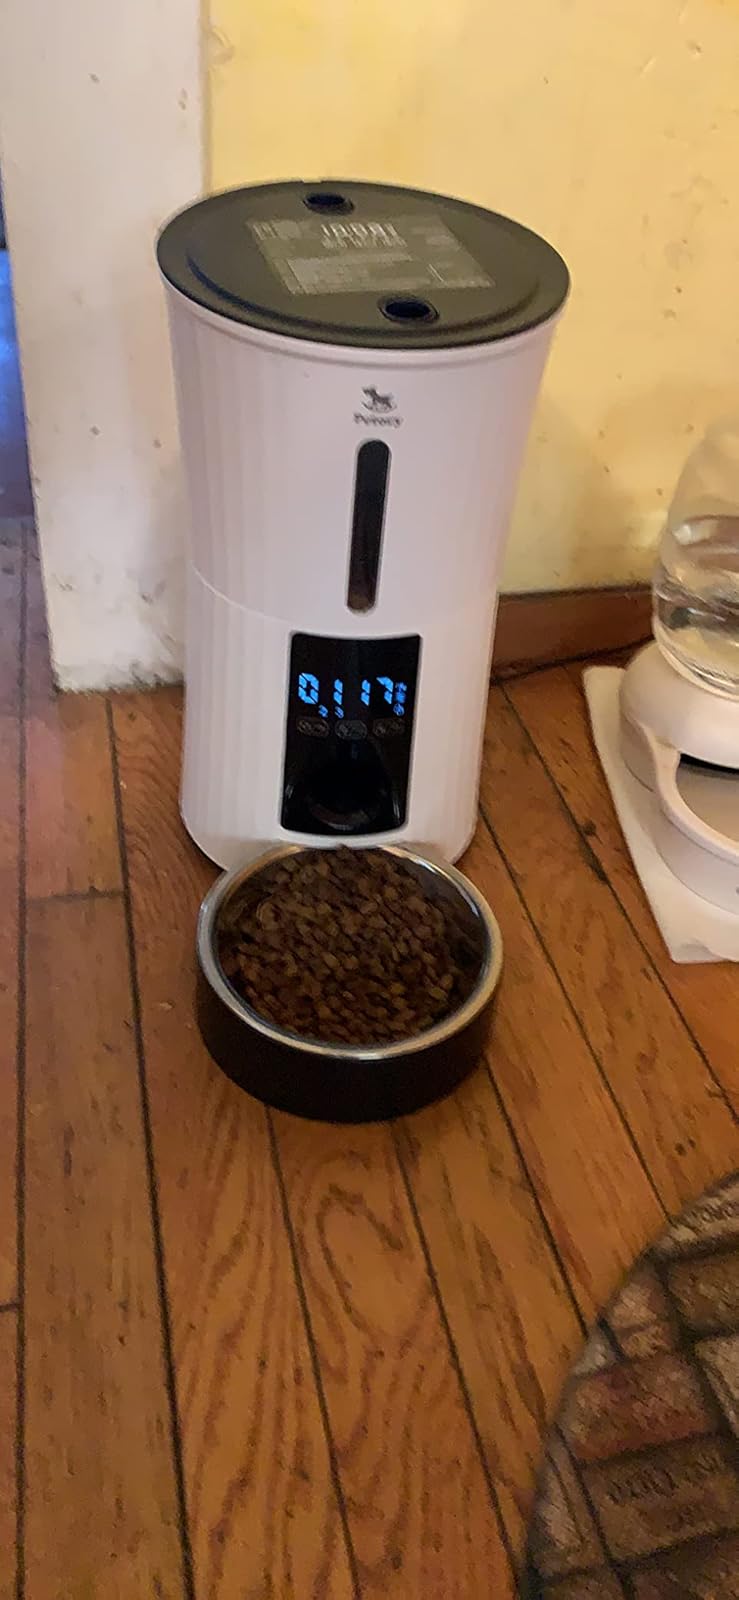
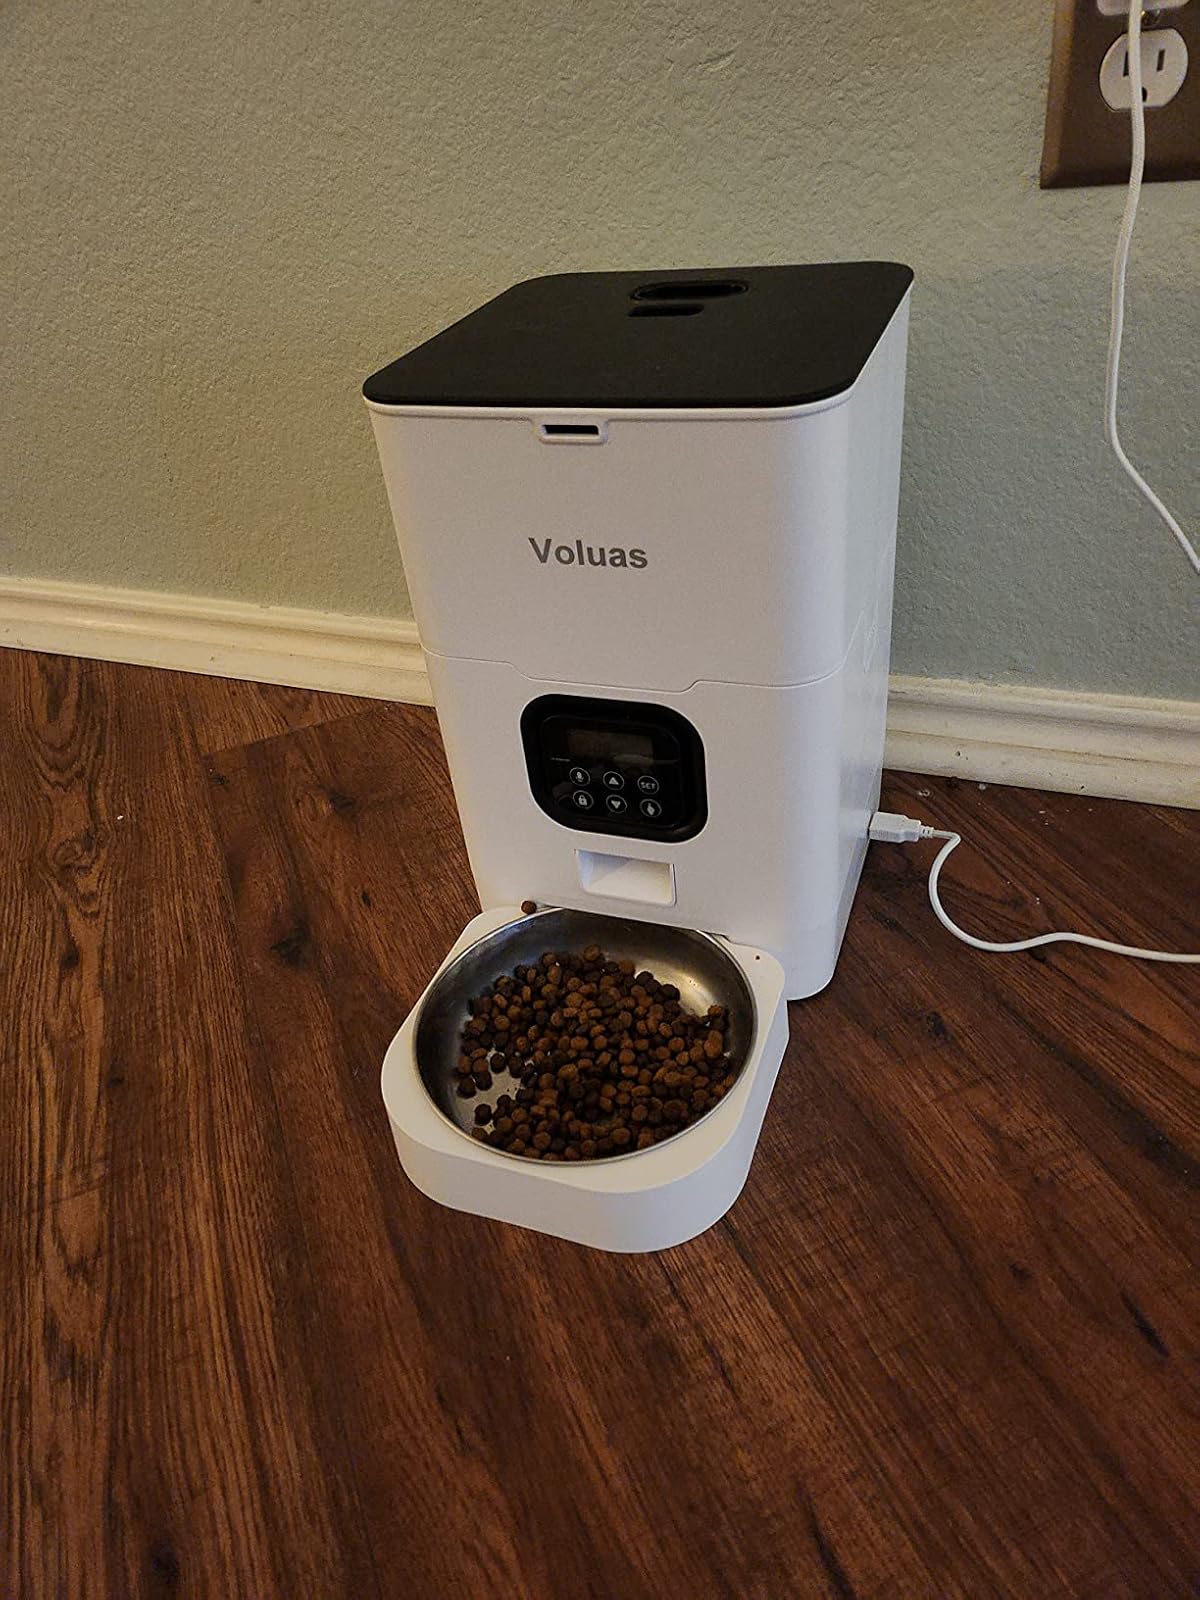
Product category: items_feeder
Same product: no